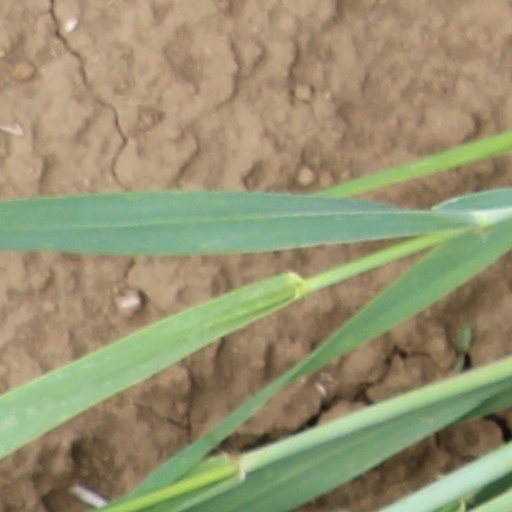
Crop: wheat